Michael Hutchence

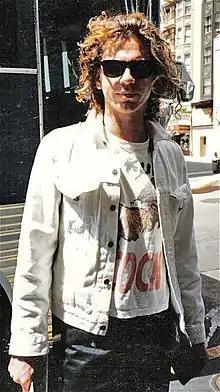
Hutchence in 1986

Michael Kelland John Hutchence (22 January 1960 – 22 November 1997) was an Australian singer and songwriter. He was the co-founder, lead singer and lyricist of the rock band INXS from 1977 until his death in 1997. The band sold over 50 million records worldwide, making them one of Australia's highest-selling music acts of all time. They were inducted into the ARIA Hall of Fame in 2001.